June 2012 North American derecho

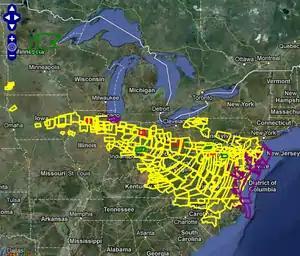
Warnings from the NWS on June 29–30. Red are tornado warnings, yellow are severe thunderstorm warnings, green are flash flood warnings, and purple are special marine warnings.

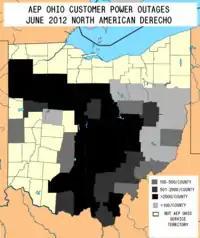
AEP Ohio power outages caused by the derecho

The storm started as a small thunderstorm cell in central Iowa and continued into Illinois, developing into a mesoscale convective system (MCS) while mostly below severe limits at the time. Due to an extremely hot and highly unstable atmosphere with CAPE values in excess of 5,000 J/kg and temperatures on the south side of a stationary front well in excess of 100°F (37.8°C) prompting widespread excessive heat warnings, the storm complex strengthened and produced isolated instances of severe weather as it crossed over the Chicago metropolitan area late in the morning of June 29 for the Chicago area and much of northern Indiana by early afternoon. The first severe thunderstorm watch of the afternoon was issued at 11:50 a.m. CDT (1650 UTC) just before the storm crossed over Chicago.